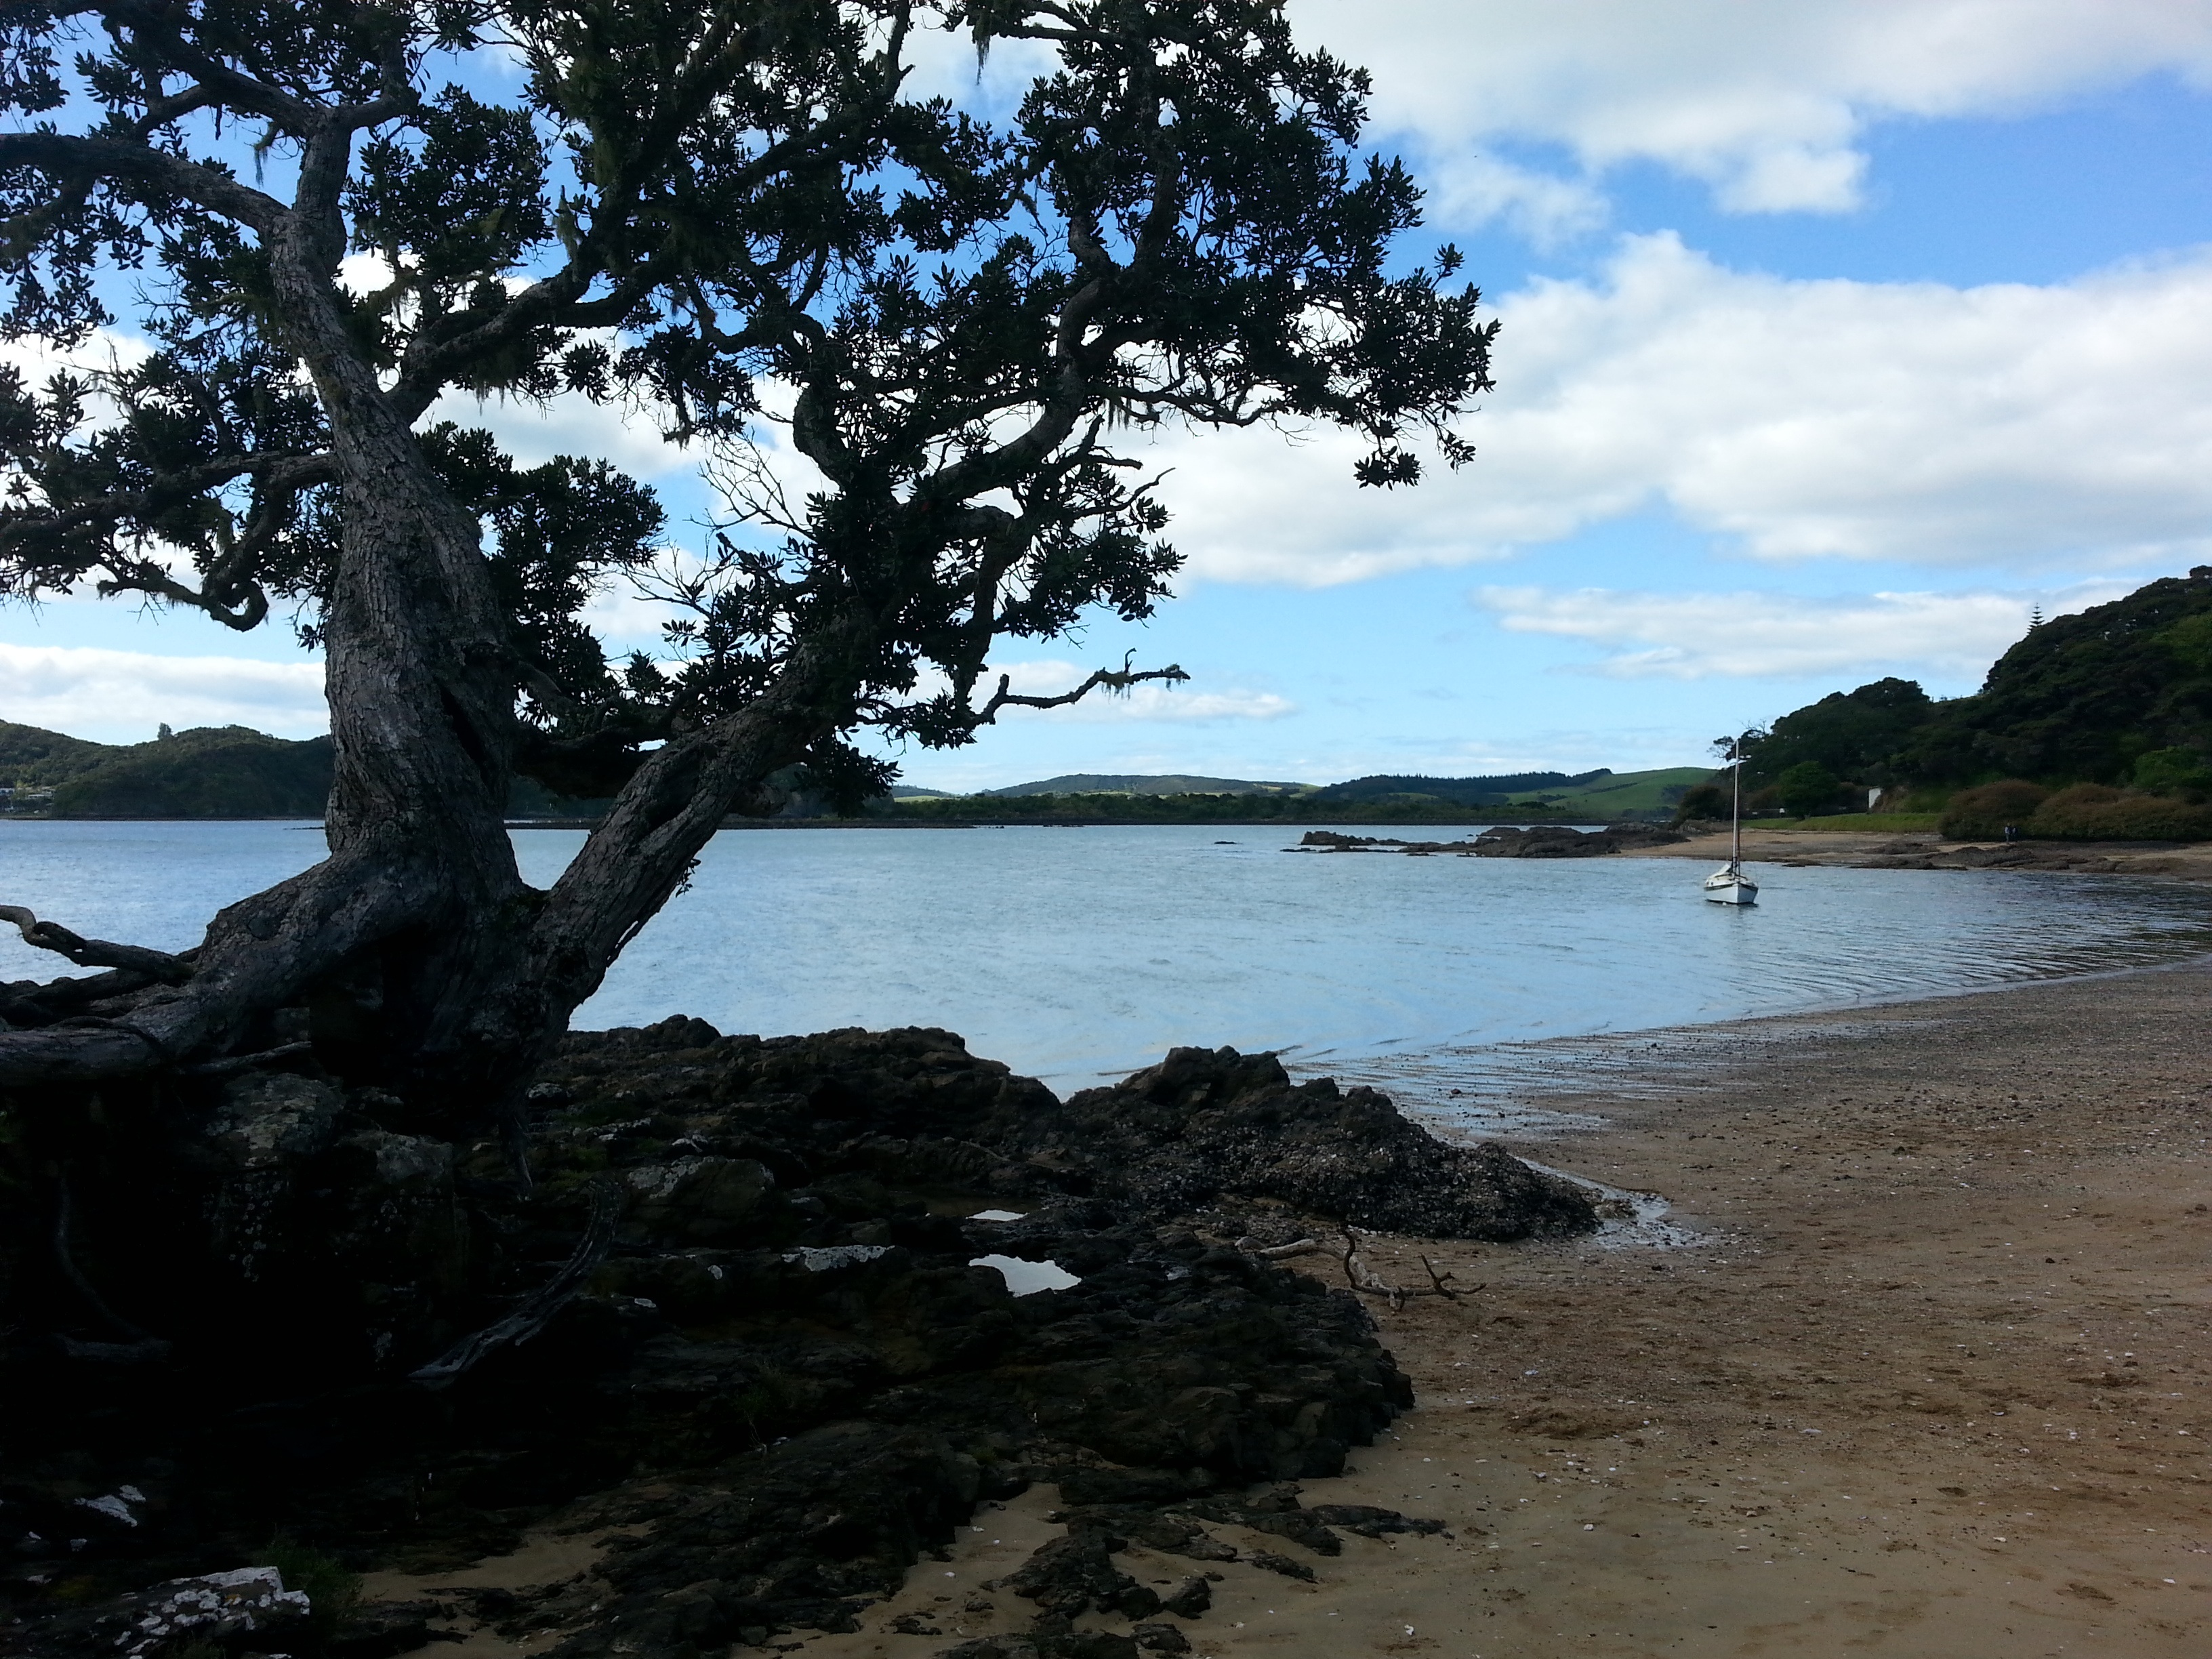
beach, landscape, sea, coast, tree, water, nature, rock, ocean, cloud, sky, shore, cove, scenic, lagoon, bay, island, romantic, terrain, body of water, woody plant